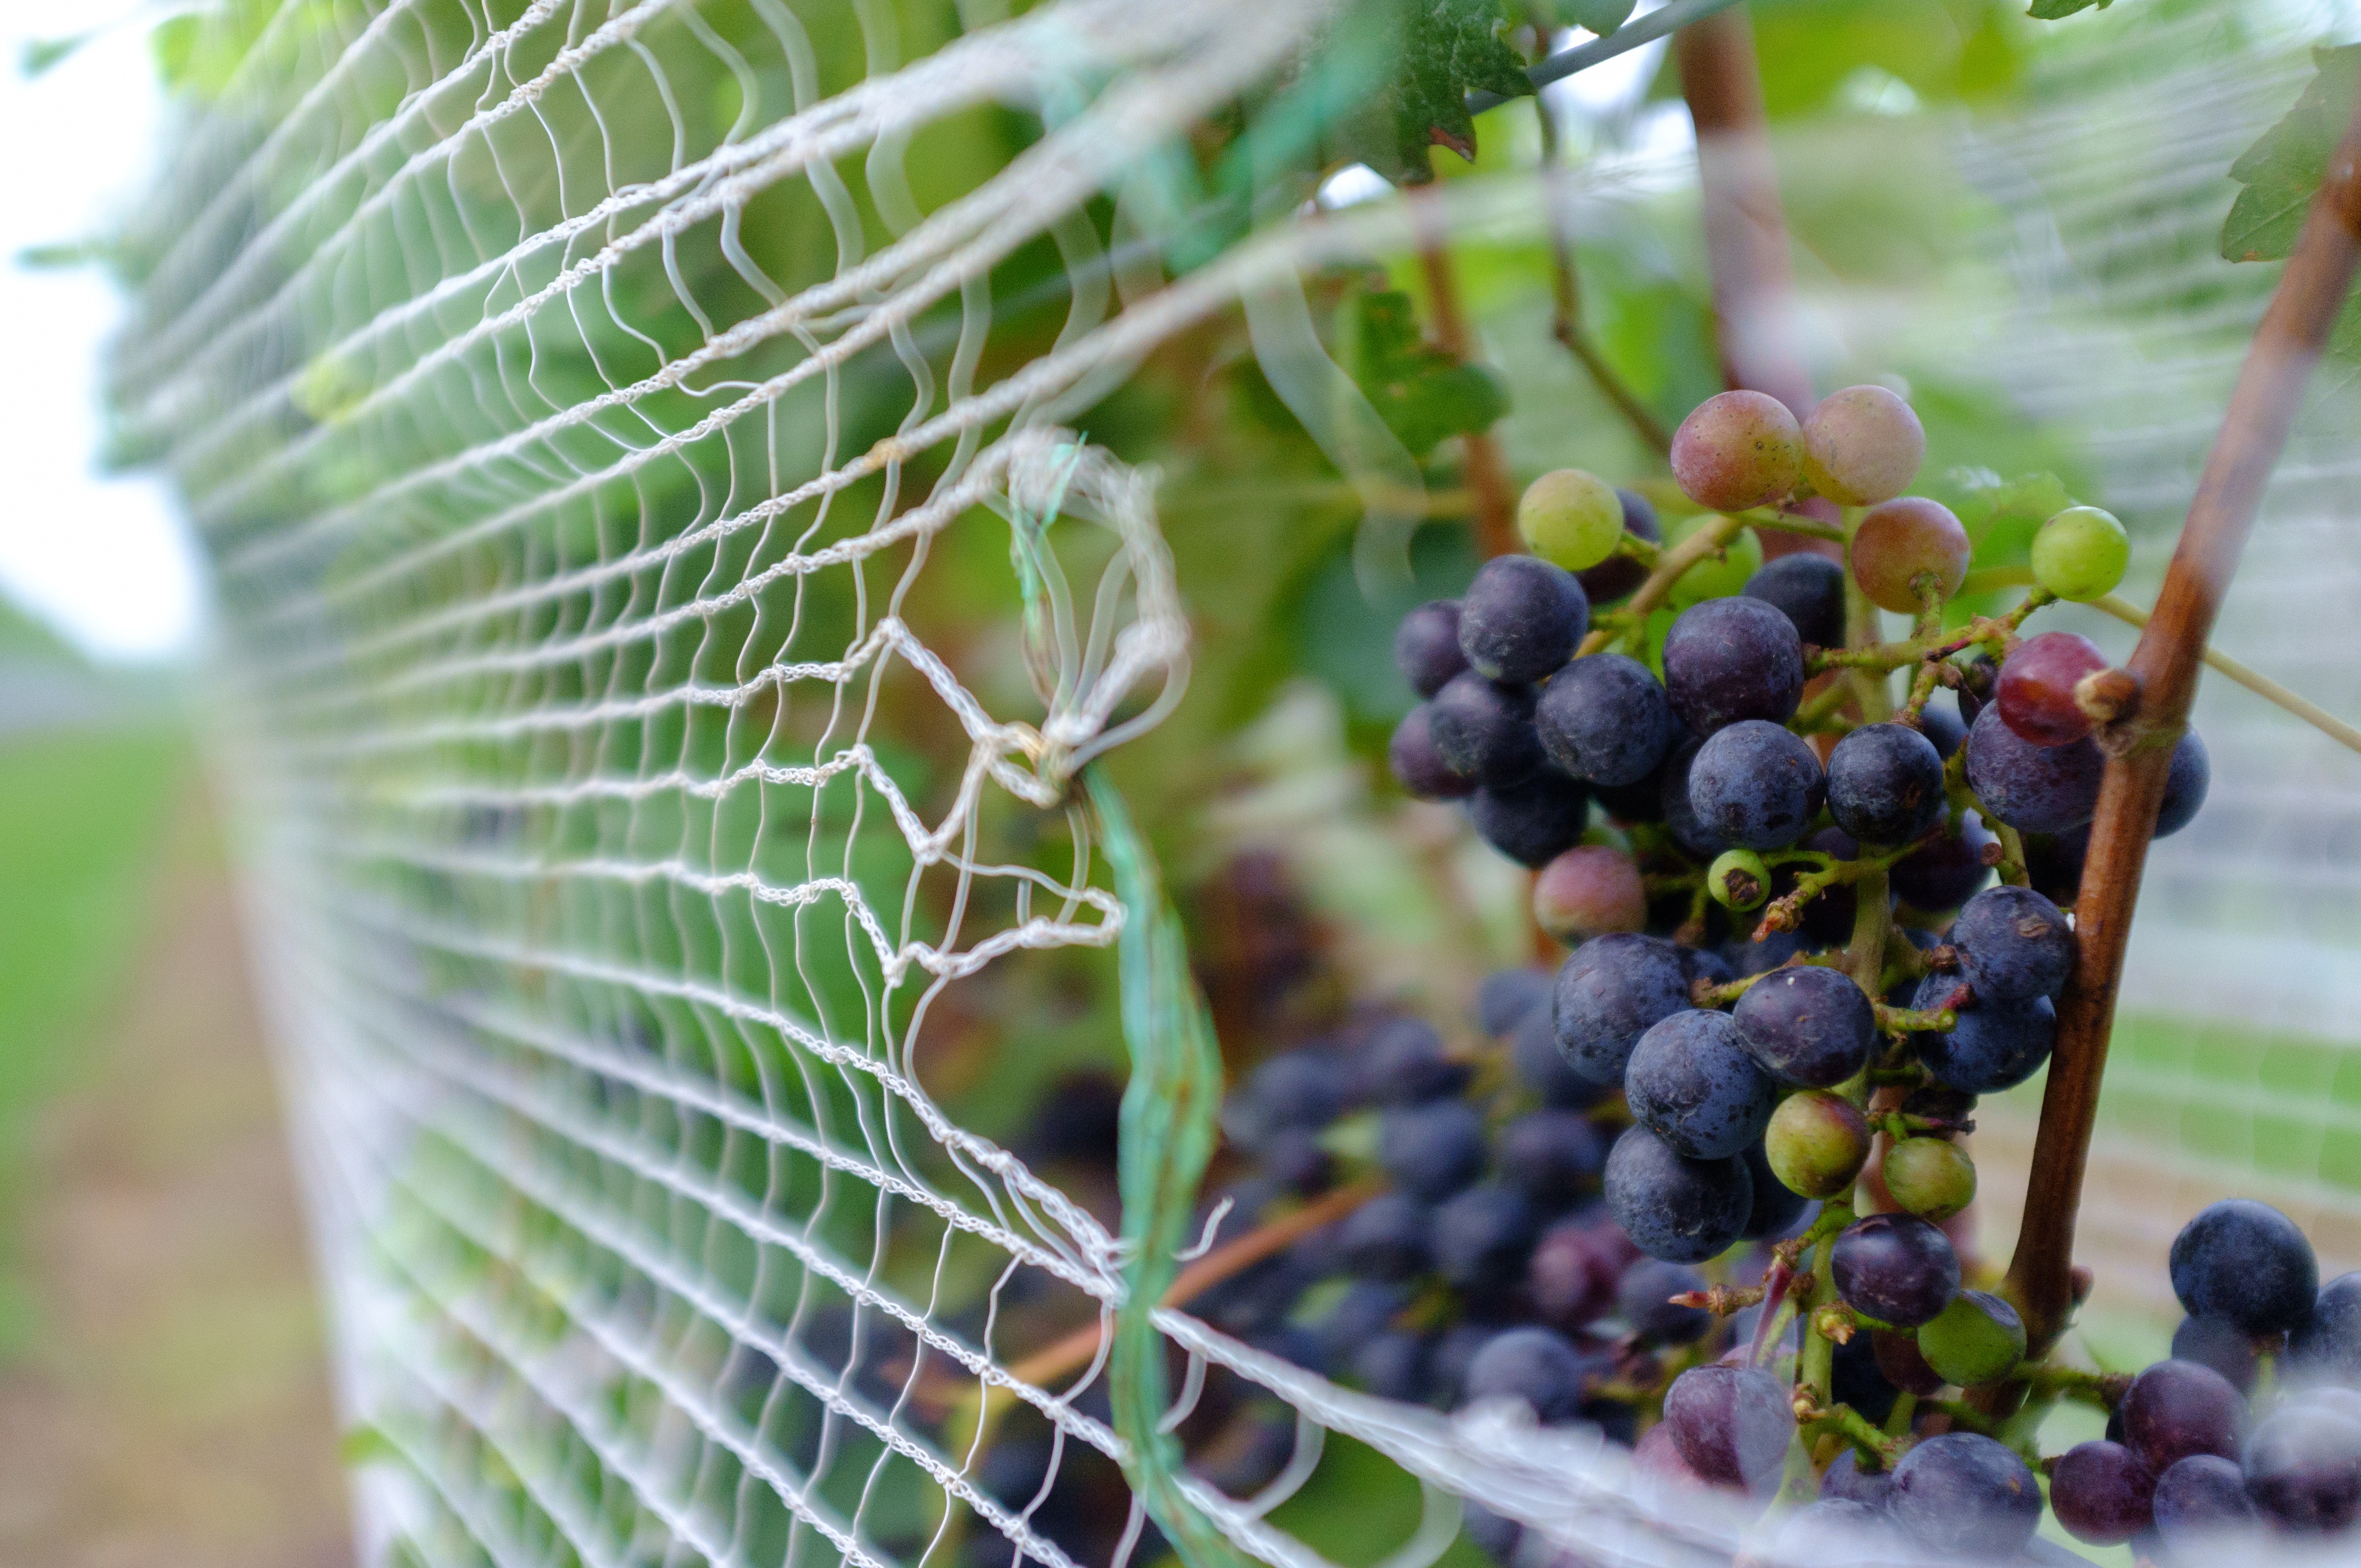
plant, grape, fruit, food, produce, flowering plant, vitis, land plant, grapevine family